José Alonso y Trelles

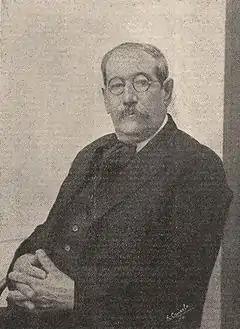

José Alonso y Trelles (1857–1924) was a Uruguayan poet who wrote under the pseudonym "El Viejo Pancho."